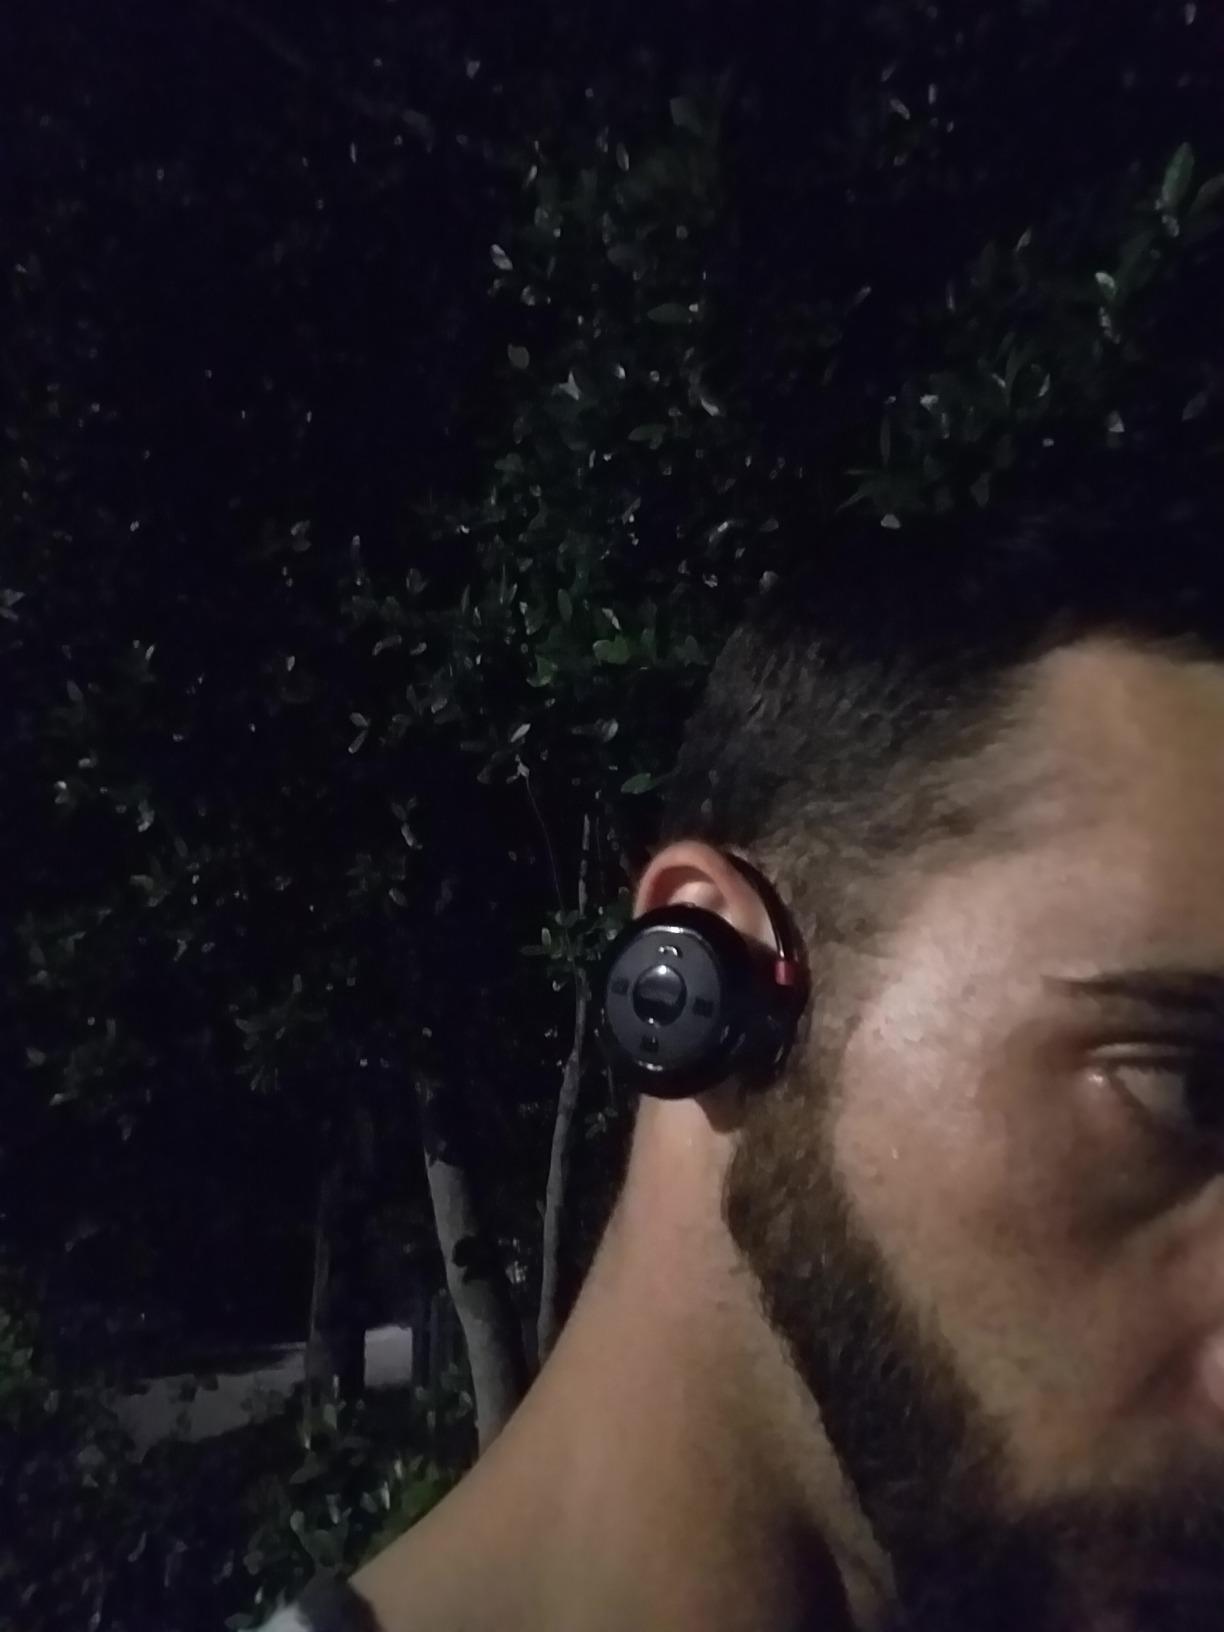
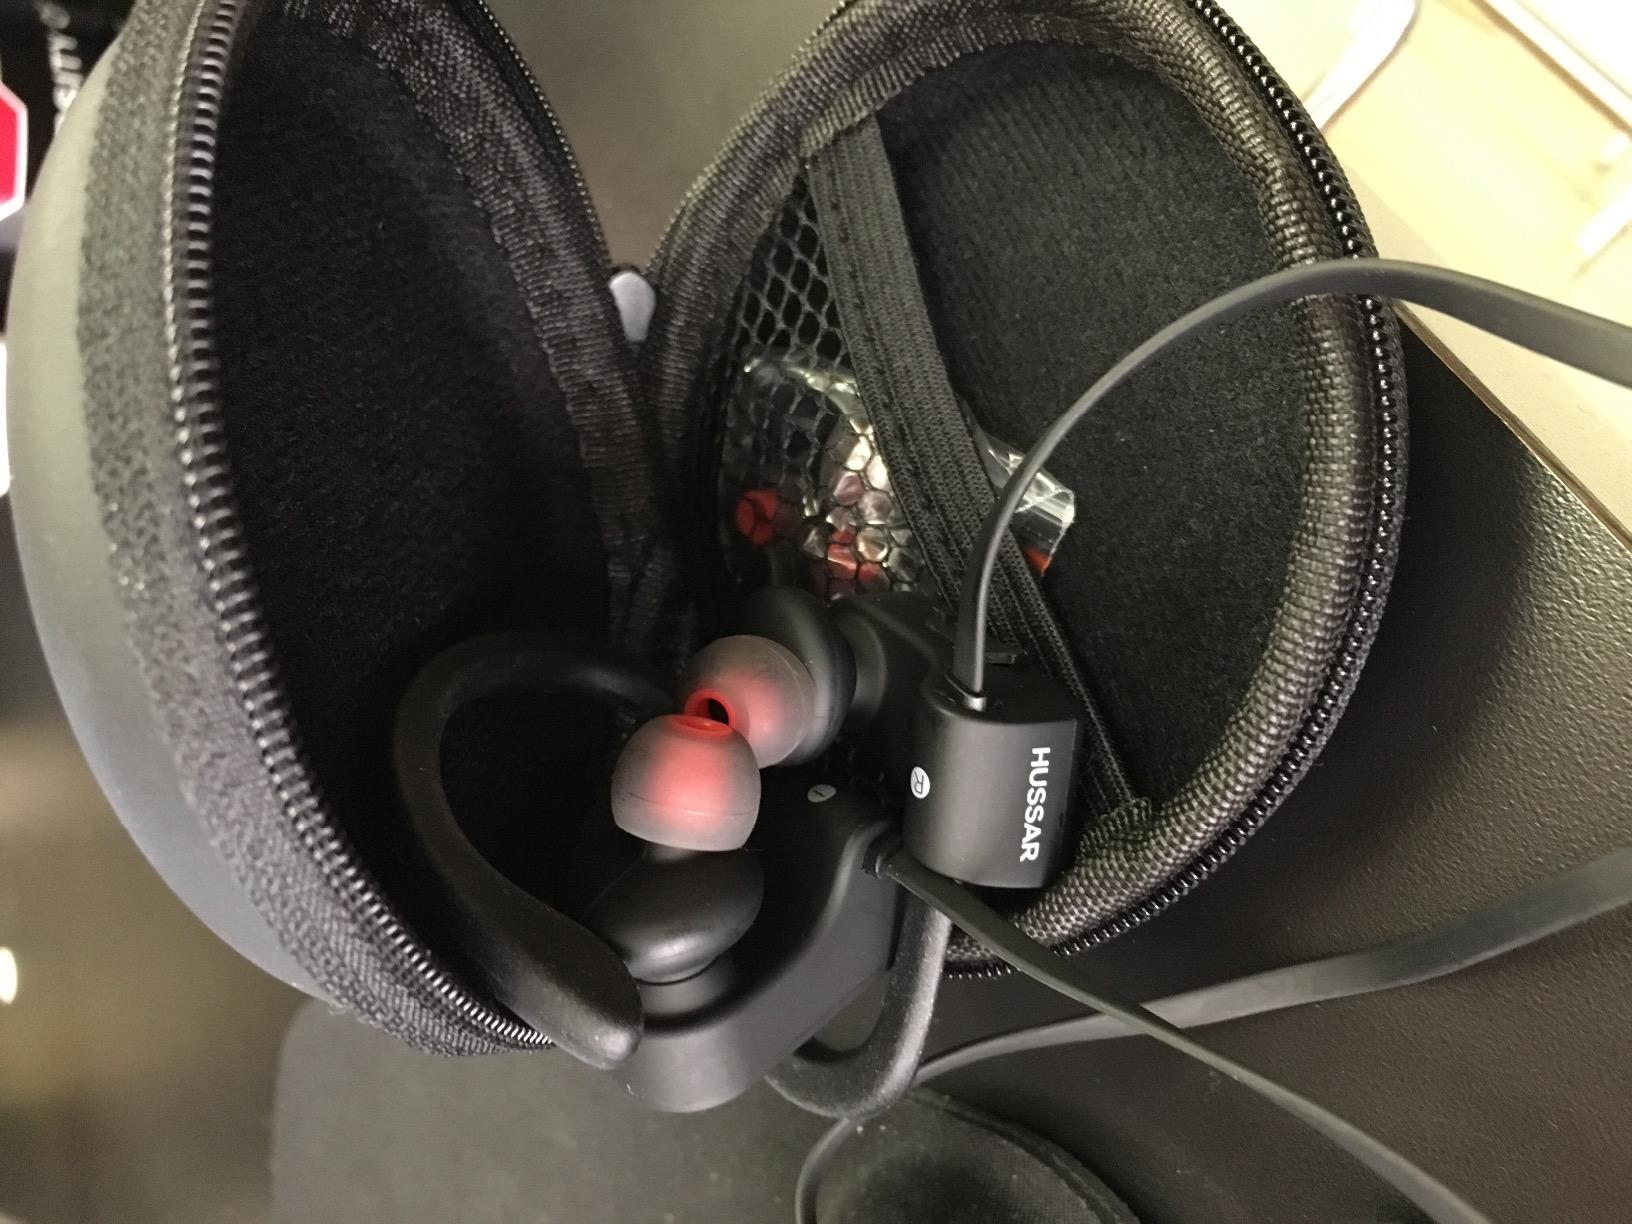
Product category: headphones
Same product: no